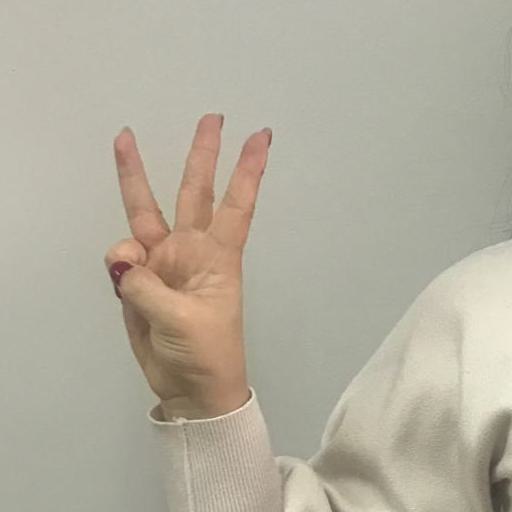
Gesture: three